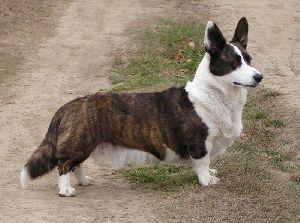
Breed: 2909-n000116-Cardigan